André Messager

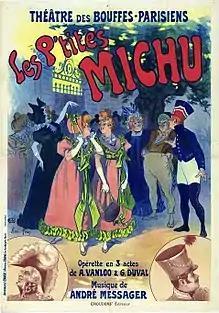
Poster for "Les P'tites Michu", 1897

From 1897 Messager's career revived. He later recalled that he had received by post an unsolicited libretto: